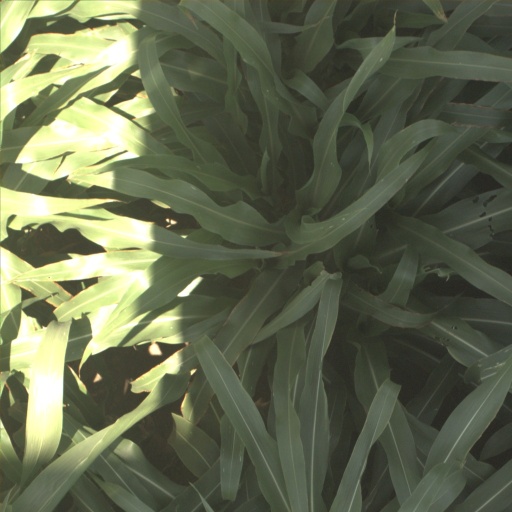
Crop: sorghum